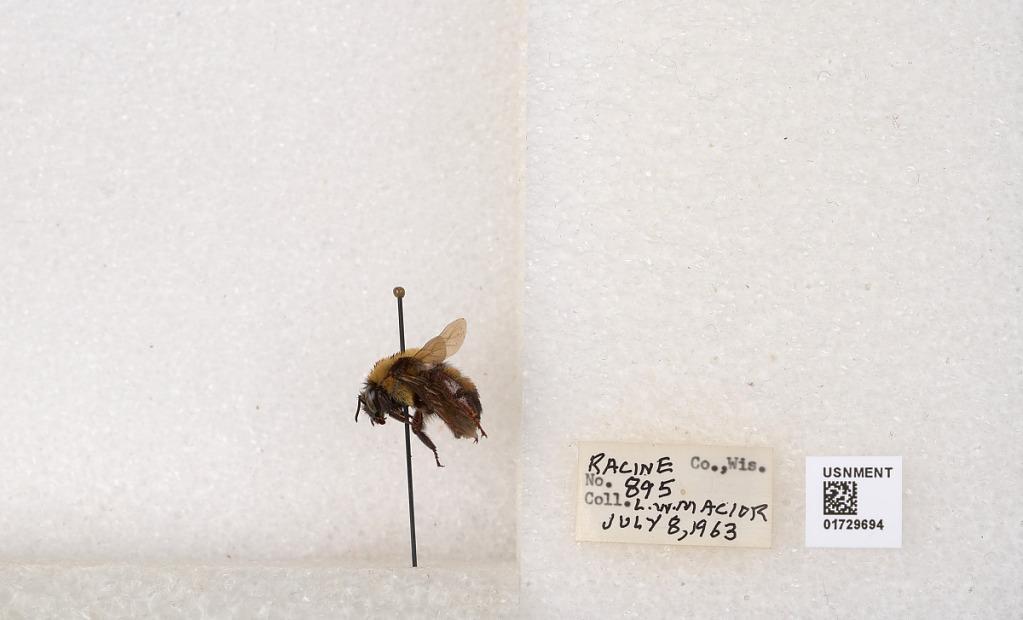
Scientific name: Bombus (Separatobombus) griseocollis (De Geer)
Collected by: L. Macior
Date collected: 1963-7-8
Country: United States
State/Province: Wisconsin
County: Racine
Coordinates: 42.7299, -87.8123